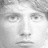
Emotion: neutral